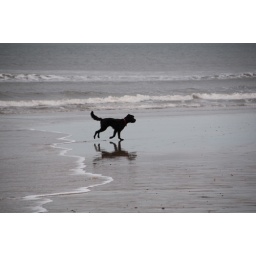
Denzil running around after sea gulls (they flew out of shot pretty sharpish with this giant dog loping after them!)